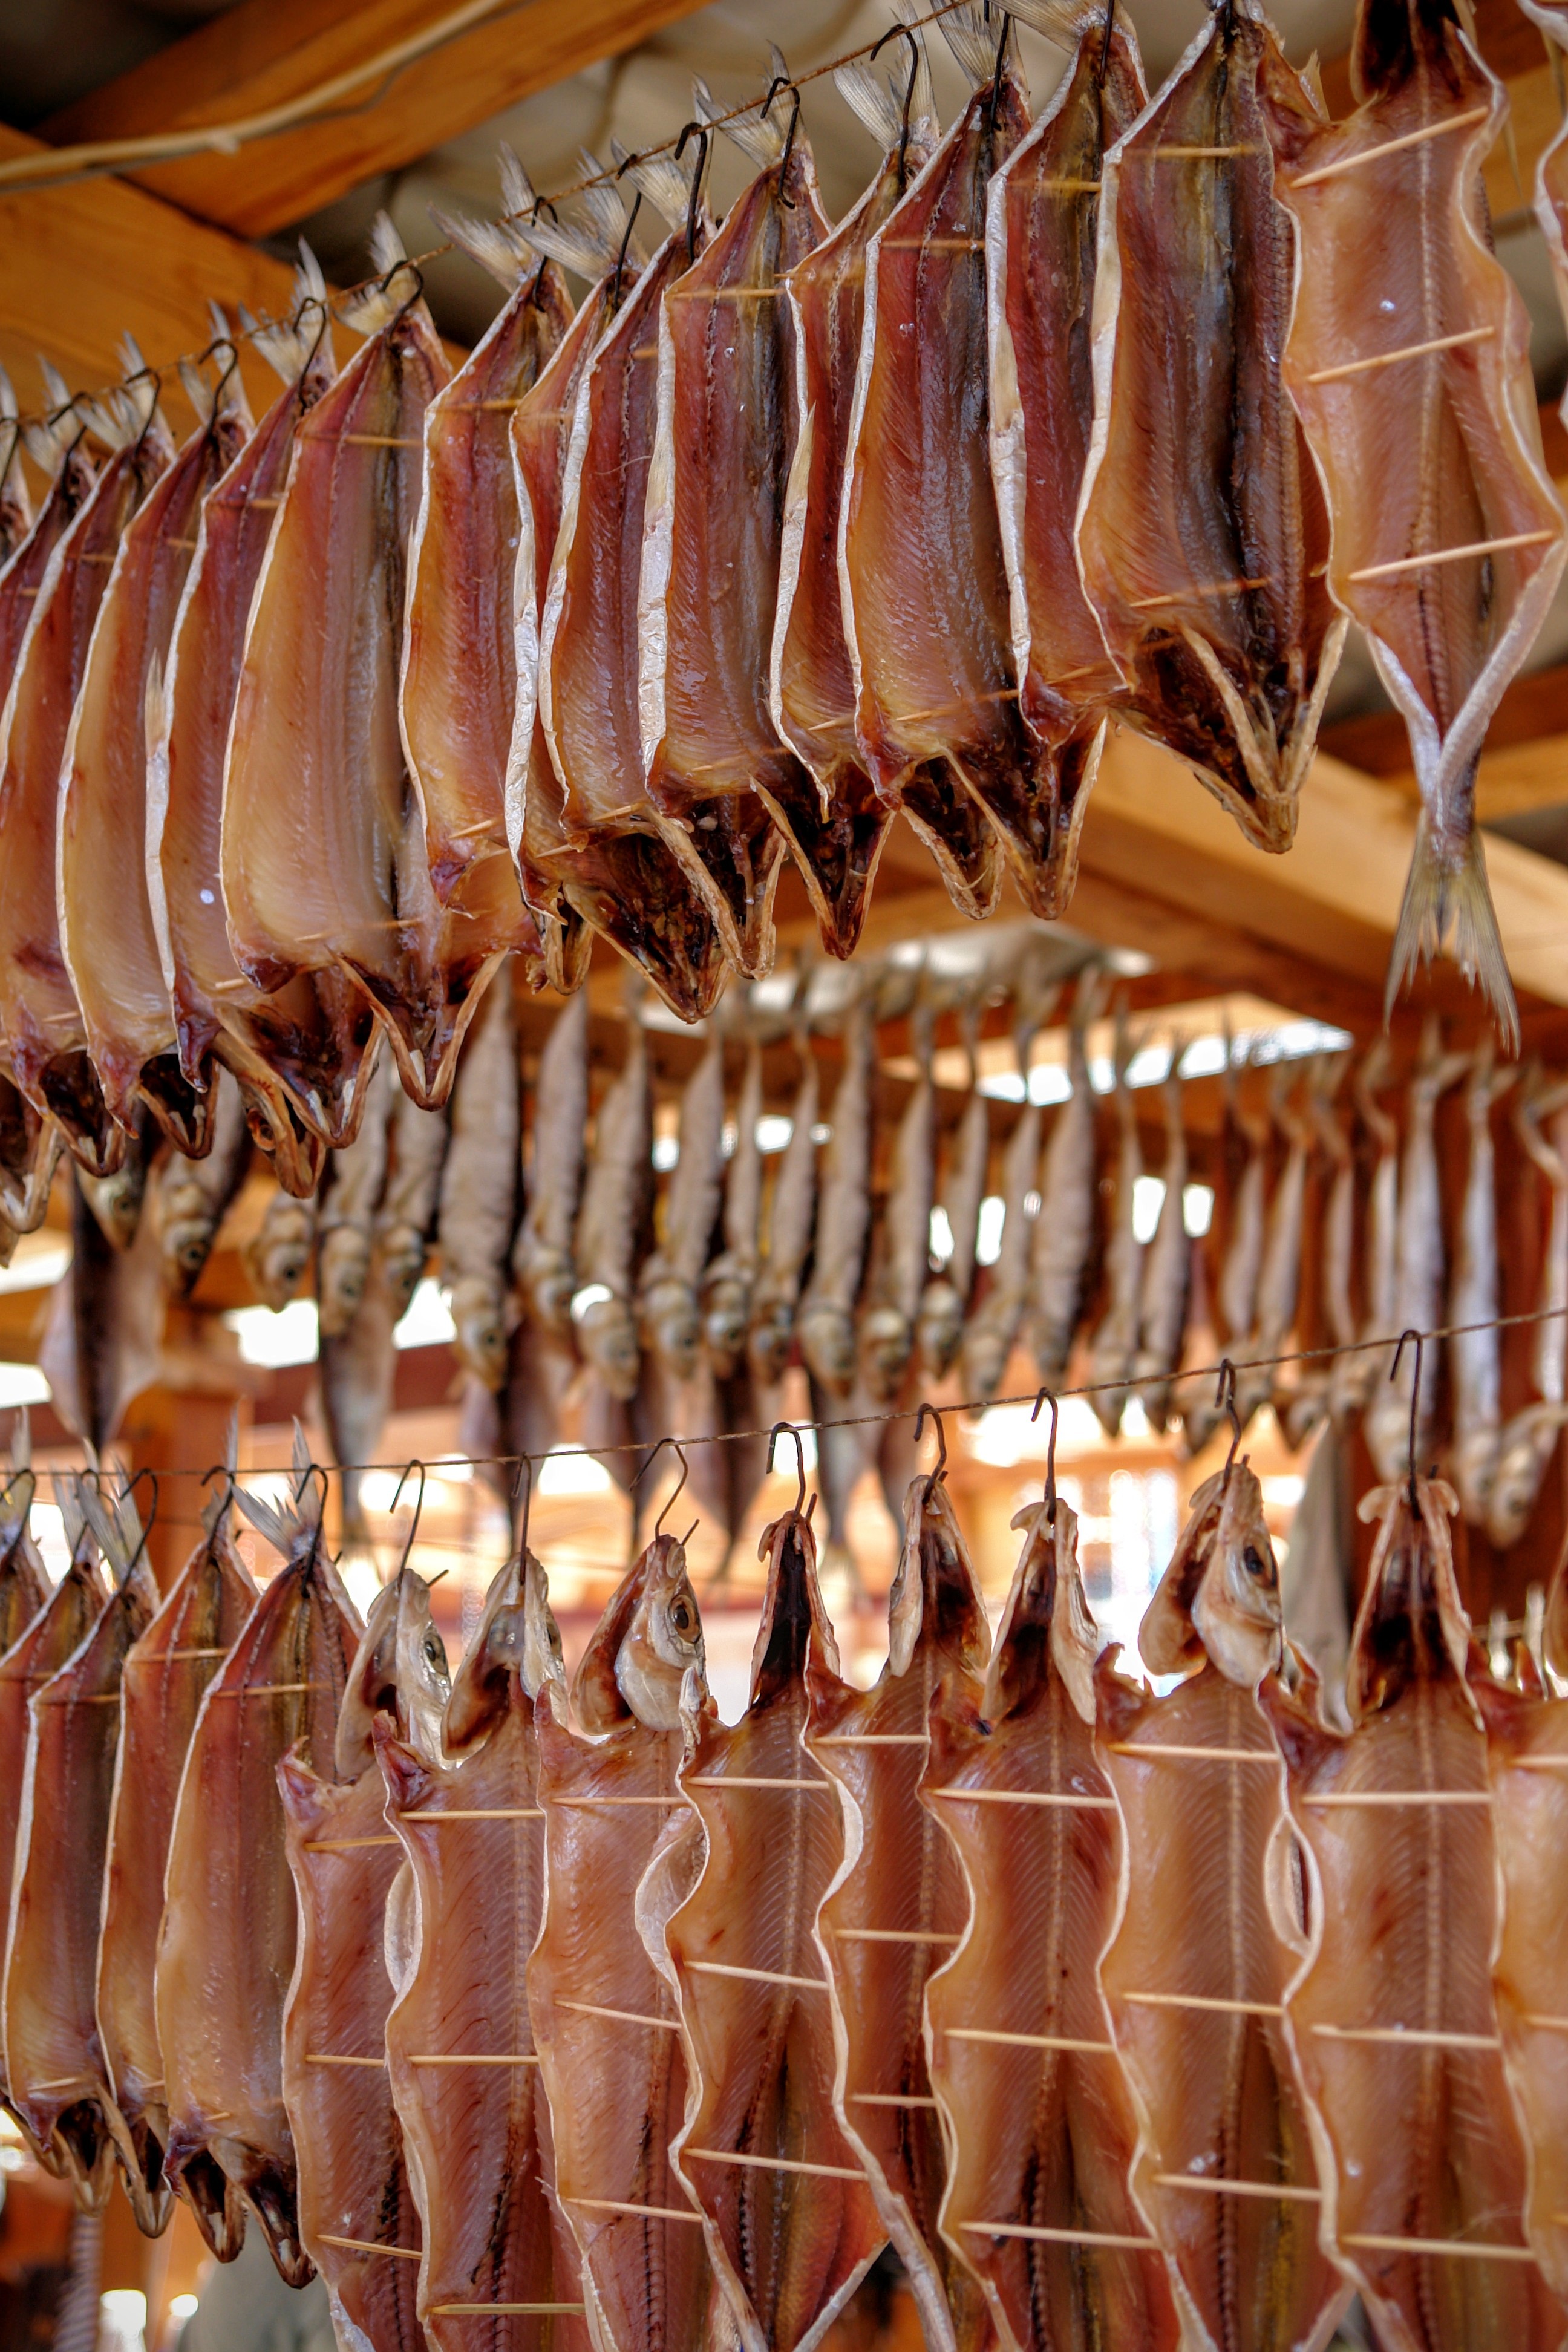
food, amusement park, dried, fish, close, carving, russia, baikalsee, omul, dried fish, d rr fish, amusement ride